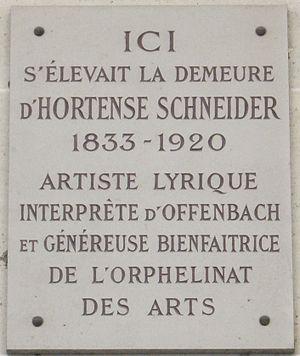
Plaque commémorative, 123 avenue de Versailles, Paris 16e. «
Catherine Jeanne Schneider, dite Hortense Schneider, est une cantatrice française, née le 30 avril 1833 à Bordeaux et morte le 5 mai 1920 à Paris, qui connut un énorme succès sous le Second Empire.
L'avenue de Versailles est une voie située dans le 16ᵉ arrondissement de Paris, en France.